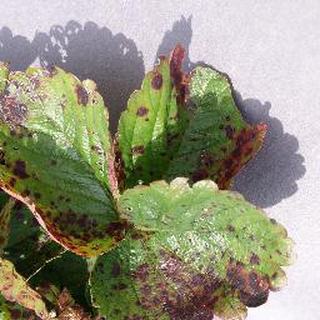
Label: strawberry_leaf_scorch